Bishop's Ordinariate

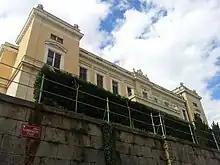
Bishop's Ordinariate building in Mostar

Bishop's Ordinariate is a building in Mostar, Bosnia and Herzegovina currently serving as a residence of the catholic Bishop of Mostar and it is situated in the western part of the city.